Angermünde

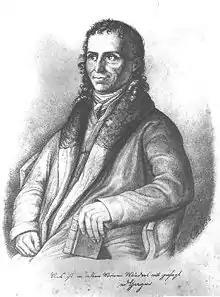
Friedrich Heinrich von der Hagen

The town was the site of a 1420 victory of Frederick I of Brandenburg over the Pomeranians. Since 1687, French Huguenots settled in the town, and the Holy Spirit Chapel served as the French church.